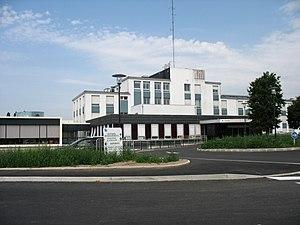
Centre hospitalier Alphonse Guérin - Ploërmel (Morbihan - France)
Ploërmel [ploɛʁmɛl] est une commune française située dans le département du Morbihan, en région Bretagne.